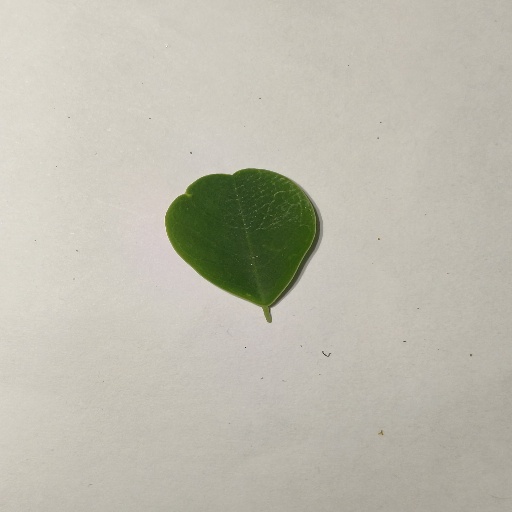
Species: Sojina
Leaf condition: Healthy Leaf